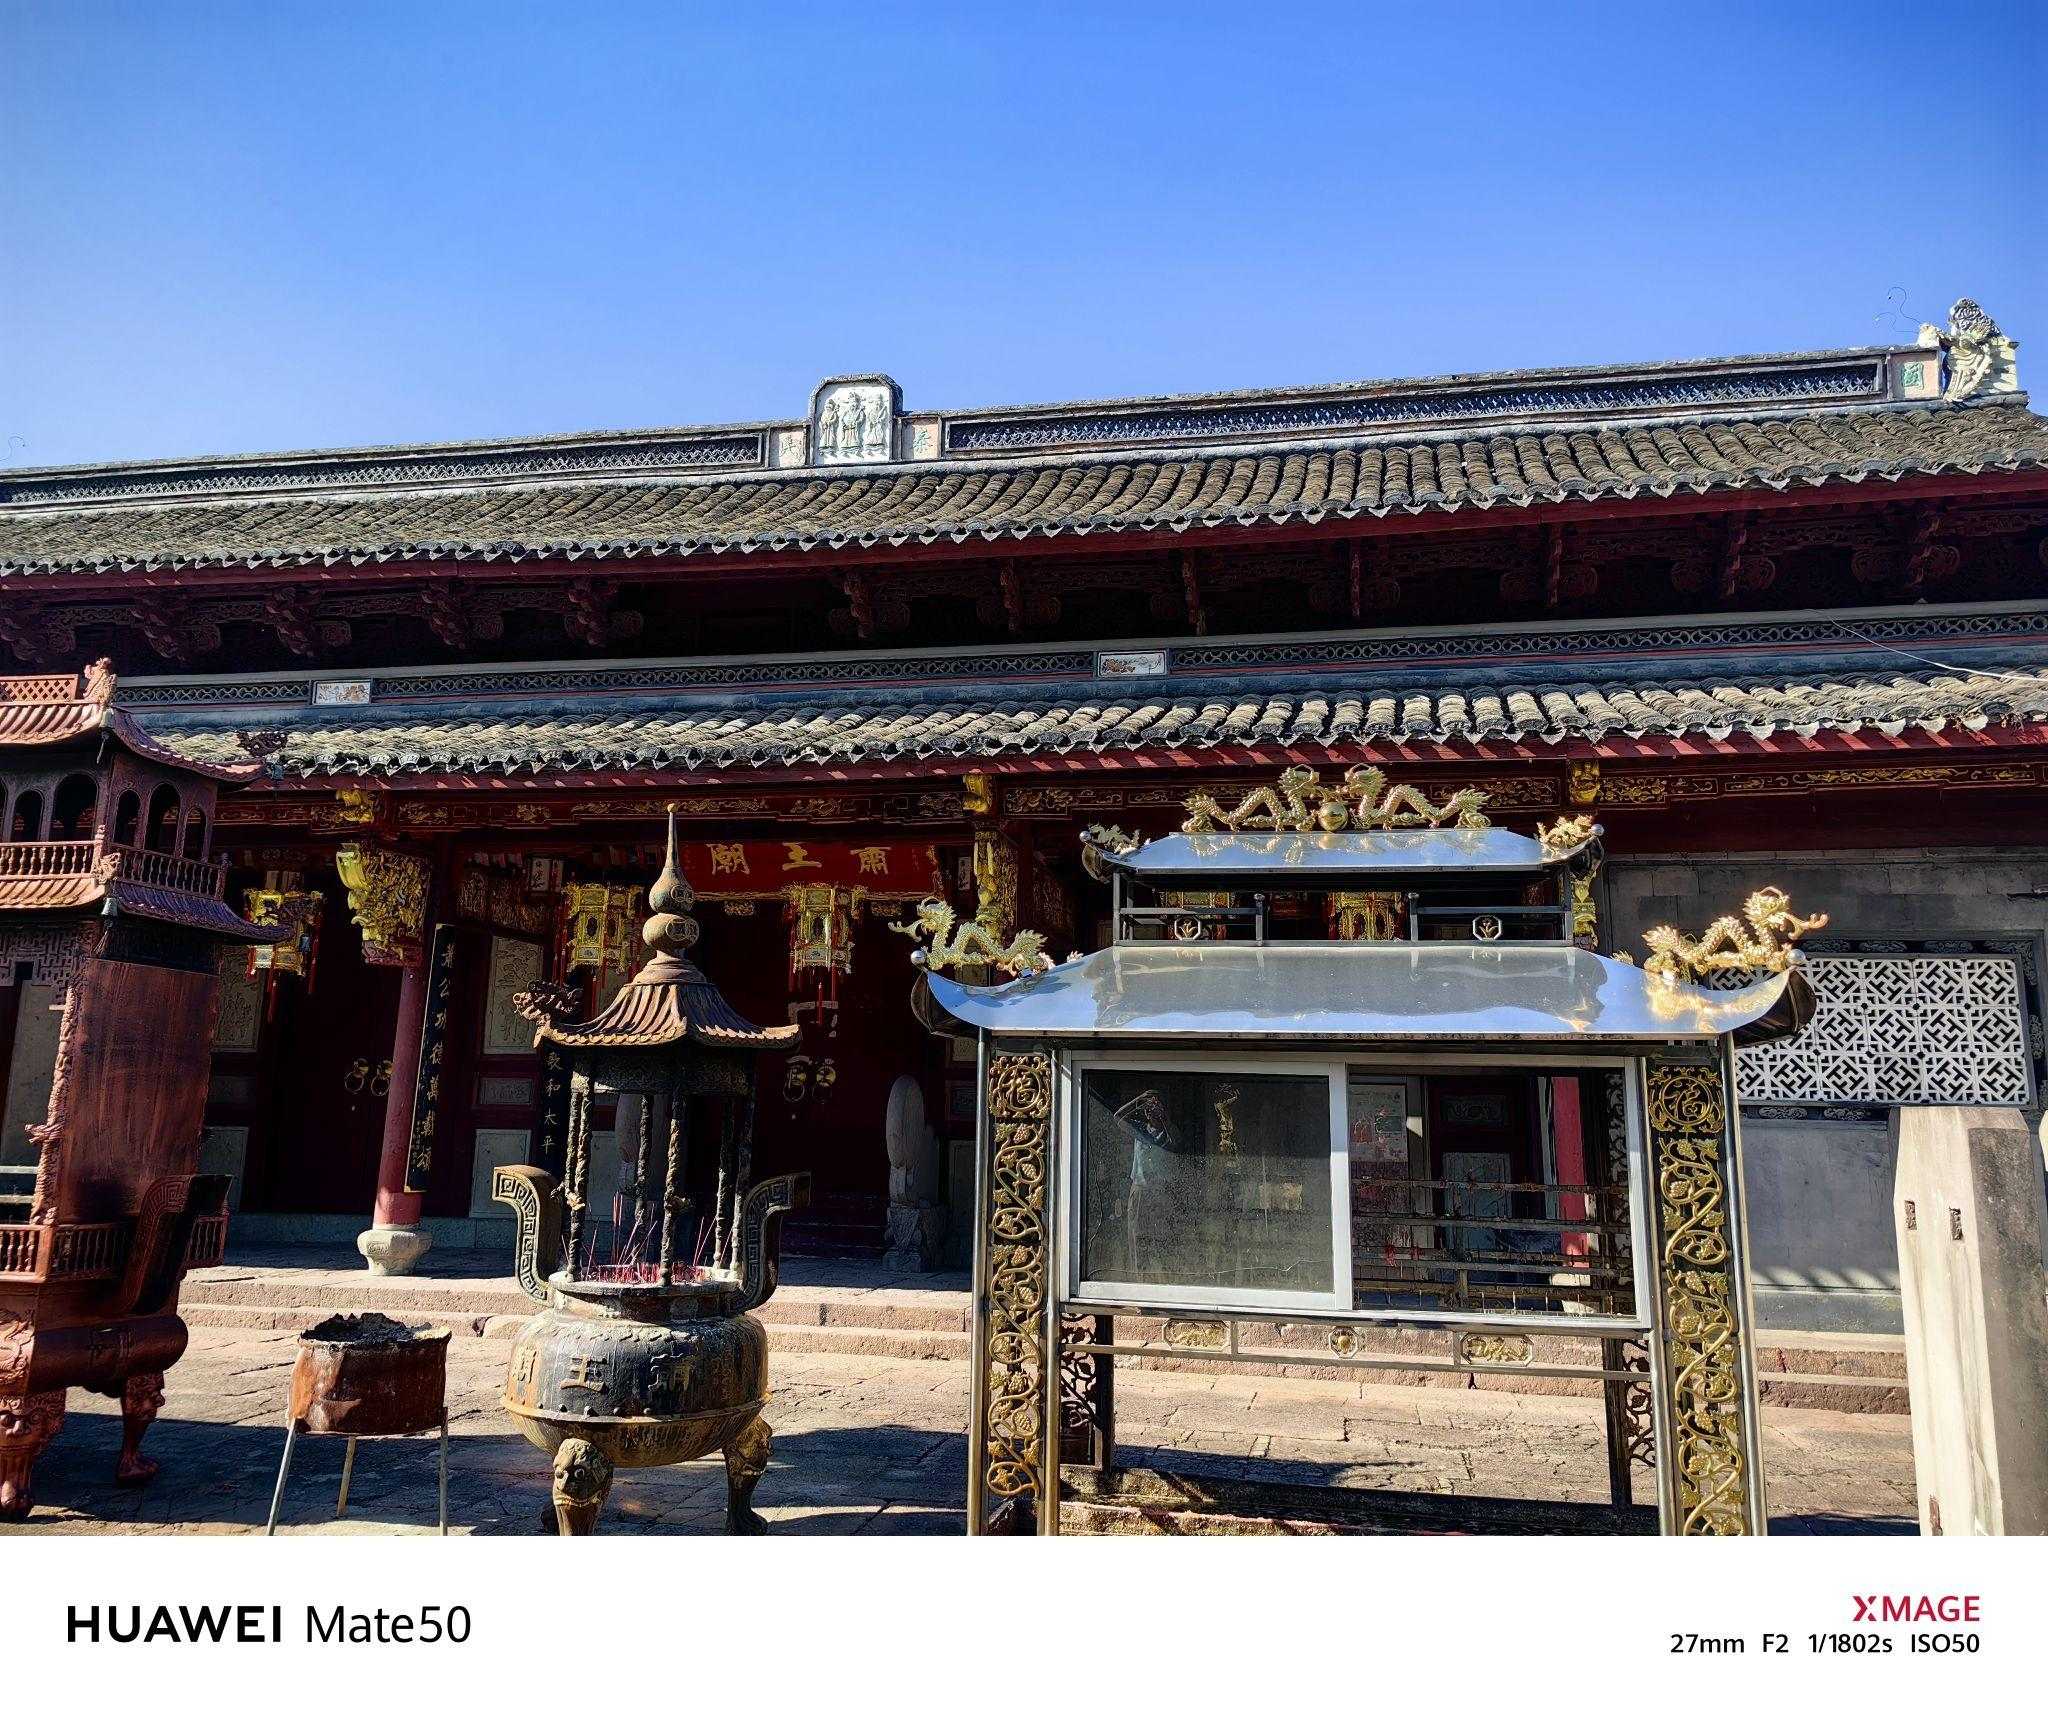
地标名称：萧王庙
所在城市：宁波市·奉化区